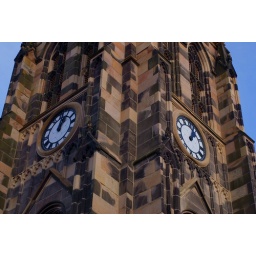
Photos of the church and clock tower in Stockport. Not exactly what the name is though.